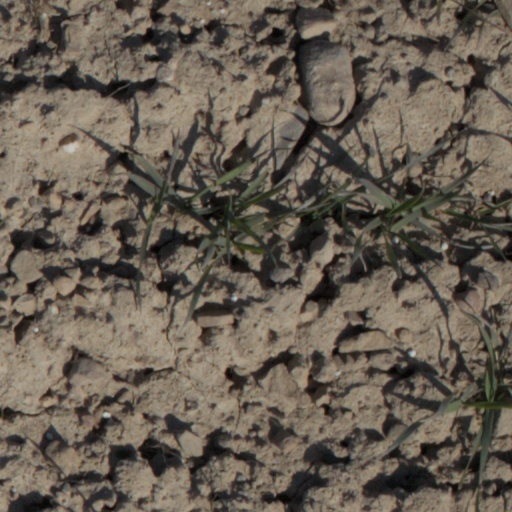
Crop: wheat